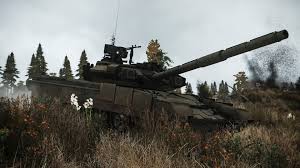
Label: Tank